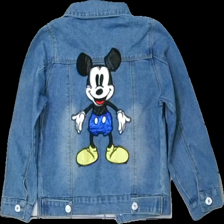
View: back
Type: Jacket
Category: Children
Brand: Missing
Colors: Blue, Black, Yellow, Multicolor
Material: 56% cotton 44% viscose
Pattern: Other
Cut: Regular
Season: Summer
Trend: Denim
Damage location: middle center
Damage 2 location: middle left
Damage 3 location: bottom right
Price range: 50-100
Recommended usage: Reuse
Description: blå jeans jacka med musse pigg på